Saint-Bonnet-de-Vieille-Vigne

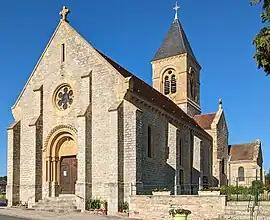
The church in Saint-Bonnet-de-Vieille-Vigne

Saint-Bonnet-de-Vieille-Vigne is a commune in the Saône-et-Loire department in the region of Bourgogne-Franche-Comté in eastern France.